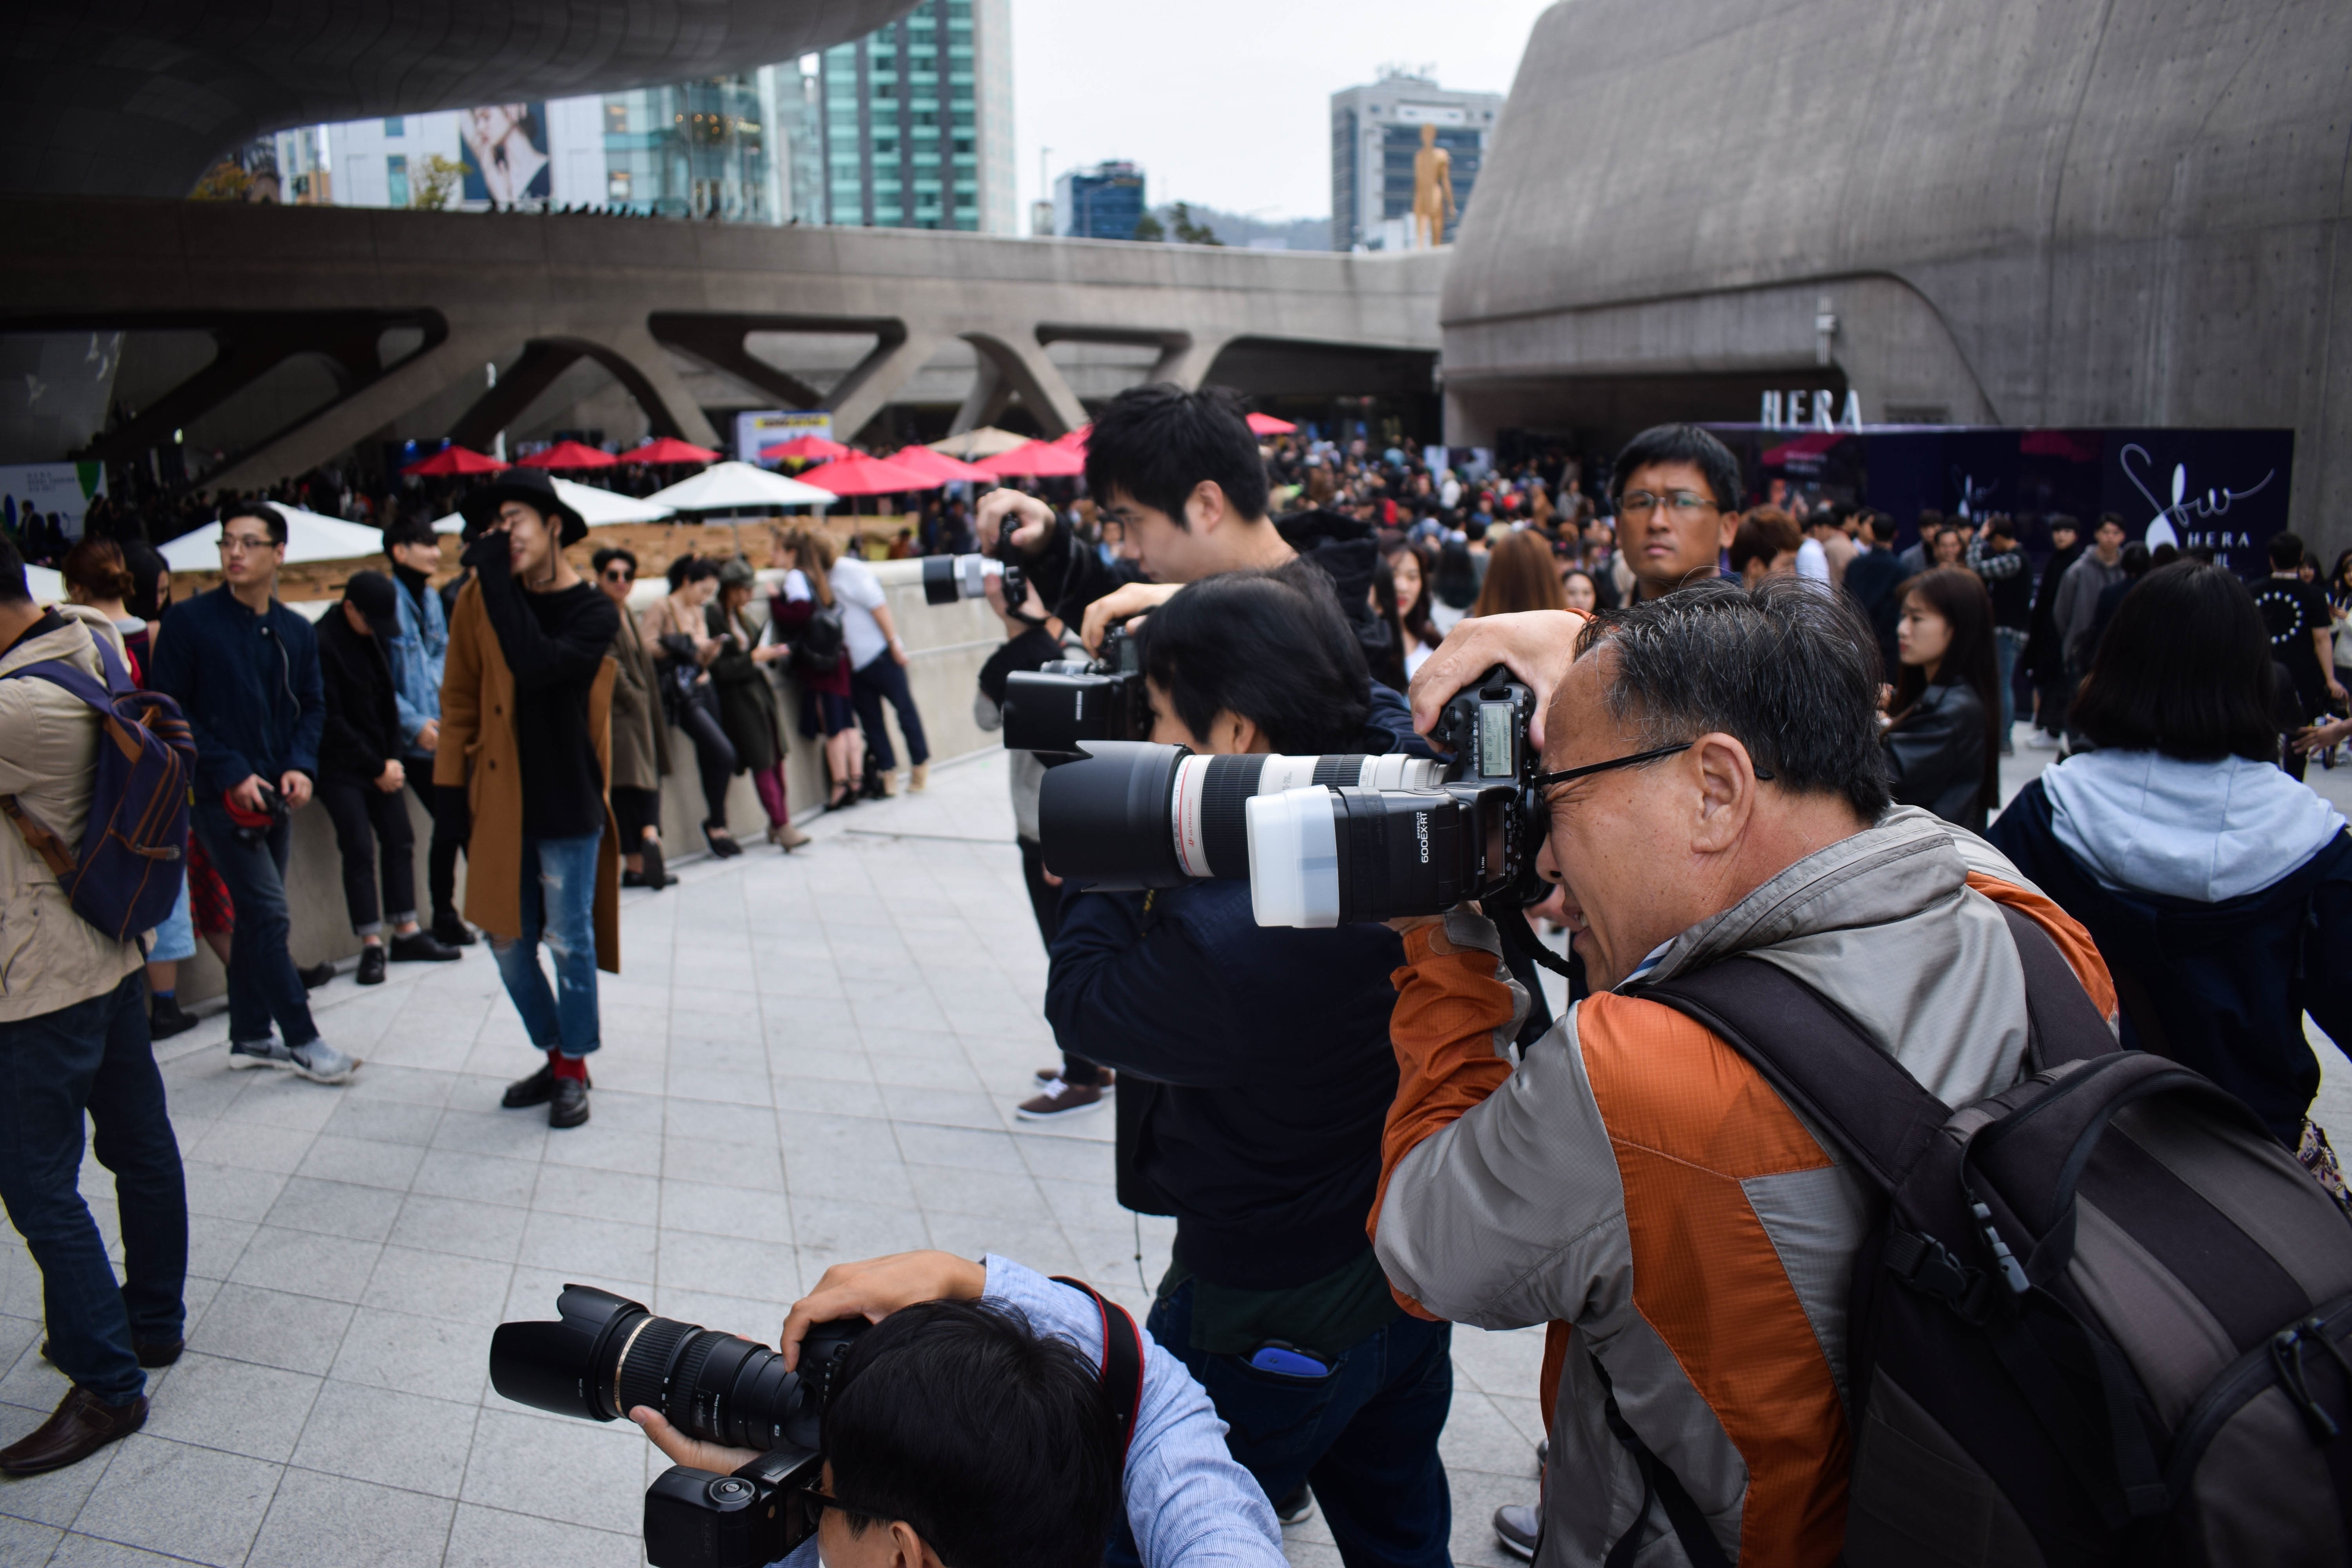
people, camera, photographer, crowd, fashion, public space